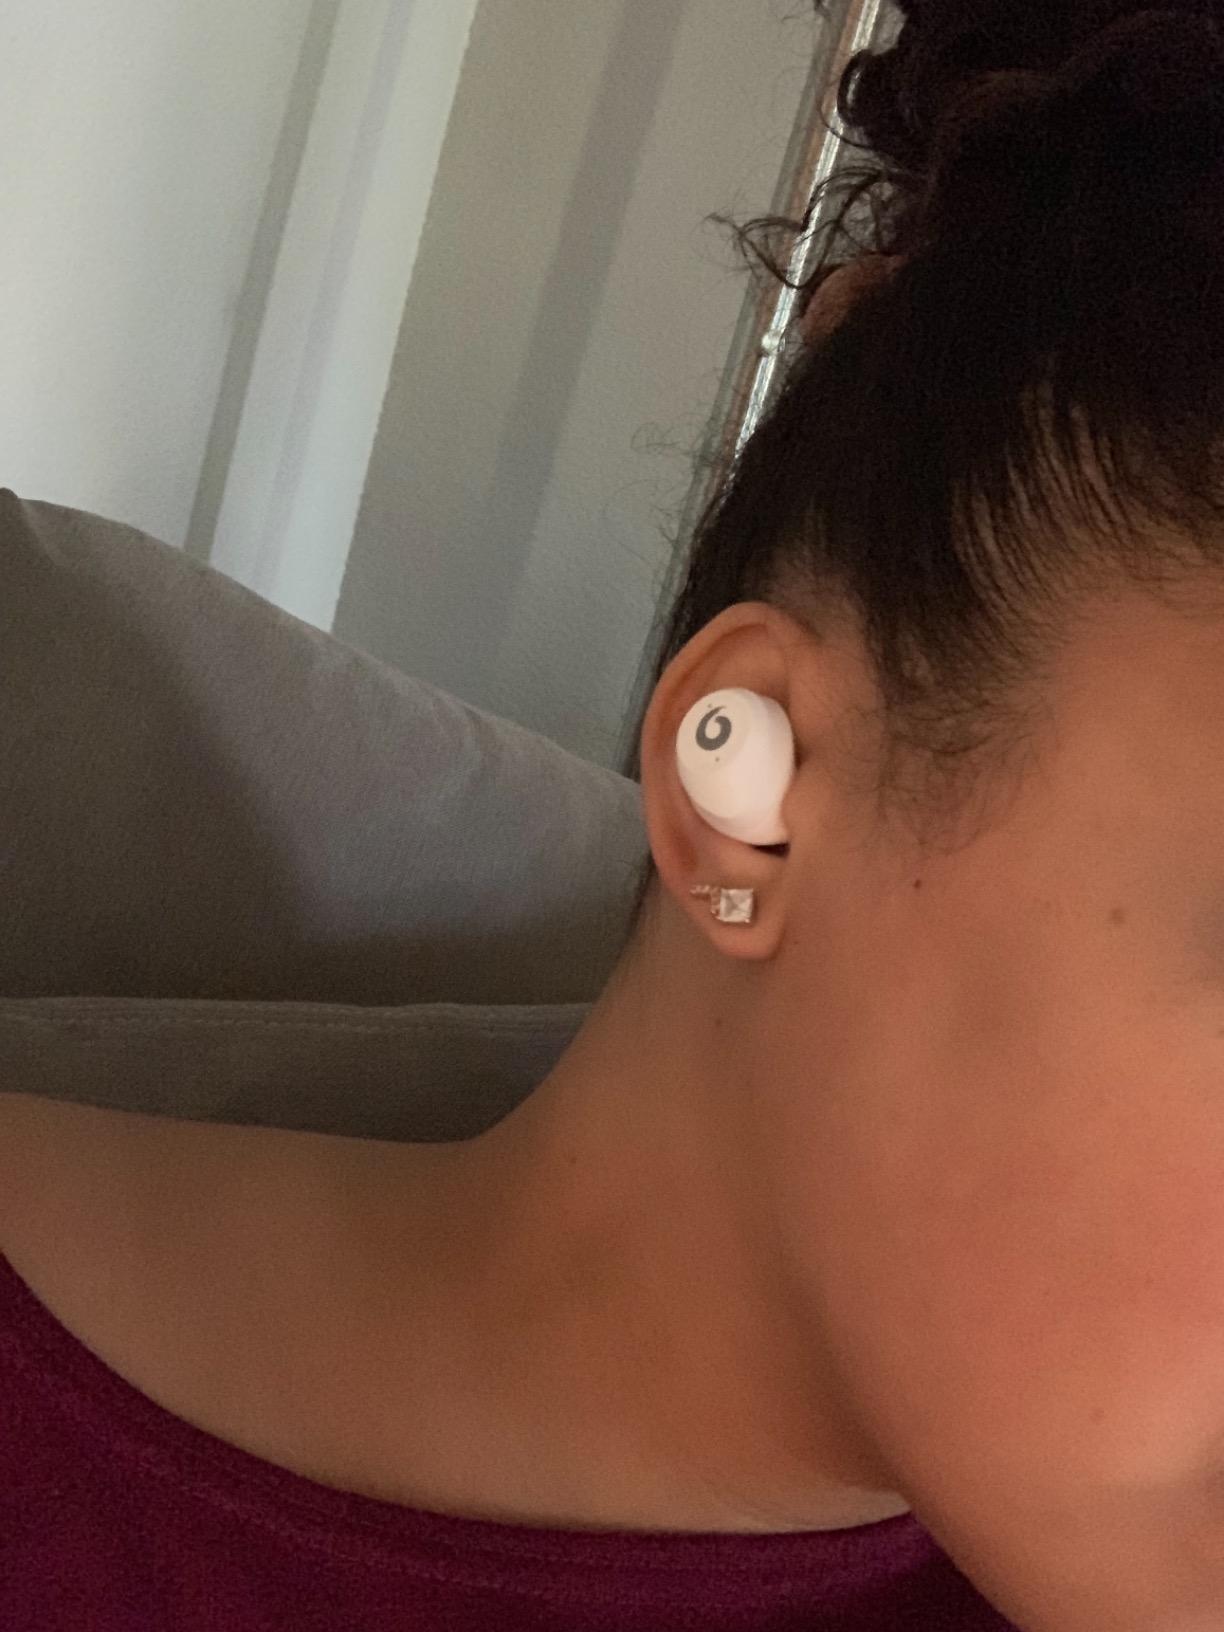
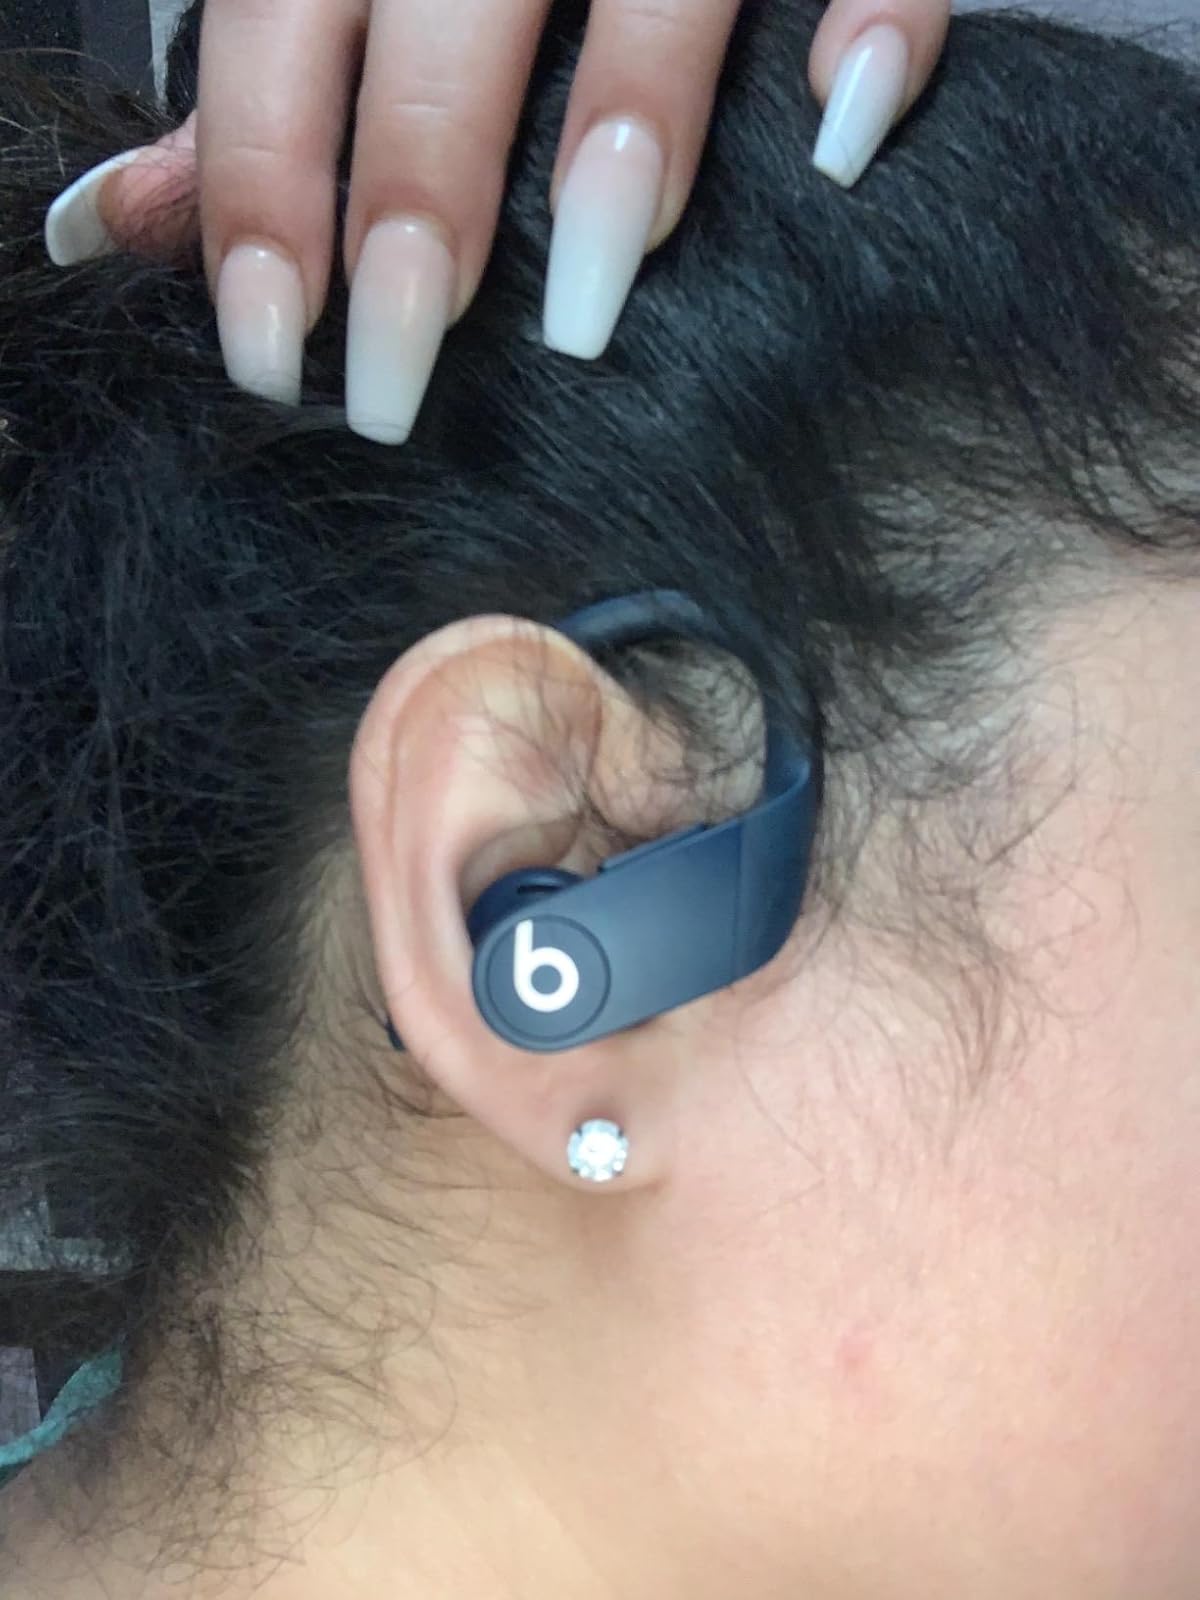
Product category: earbuds
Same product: no